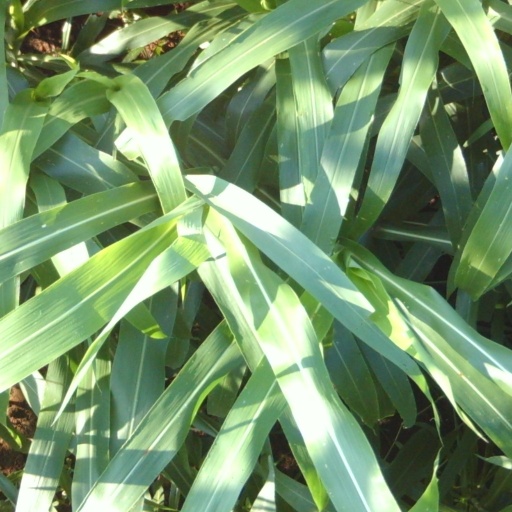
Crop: sorghum